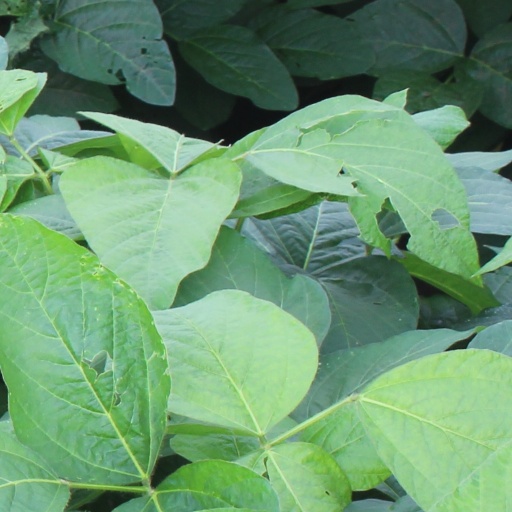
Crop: soybean